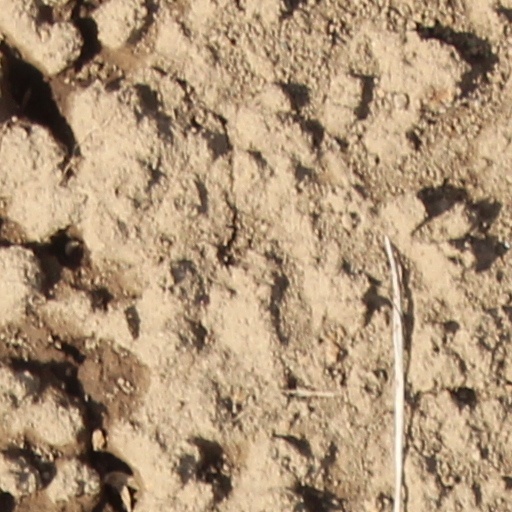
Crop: wheat